Lajos Baróti

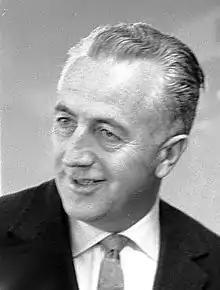
Baróti in 1961

Lajos Baróti (19 August 1914 – 23 December 2005) was a Hungarian football player and manager. With eleven major titles he is one of the most outstanding coaches of his time.